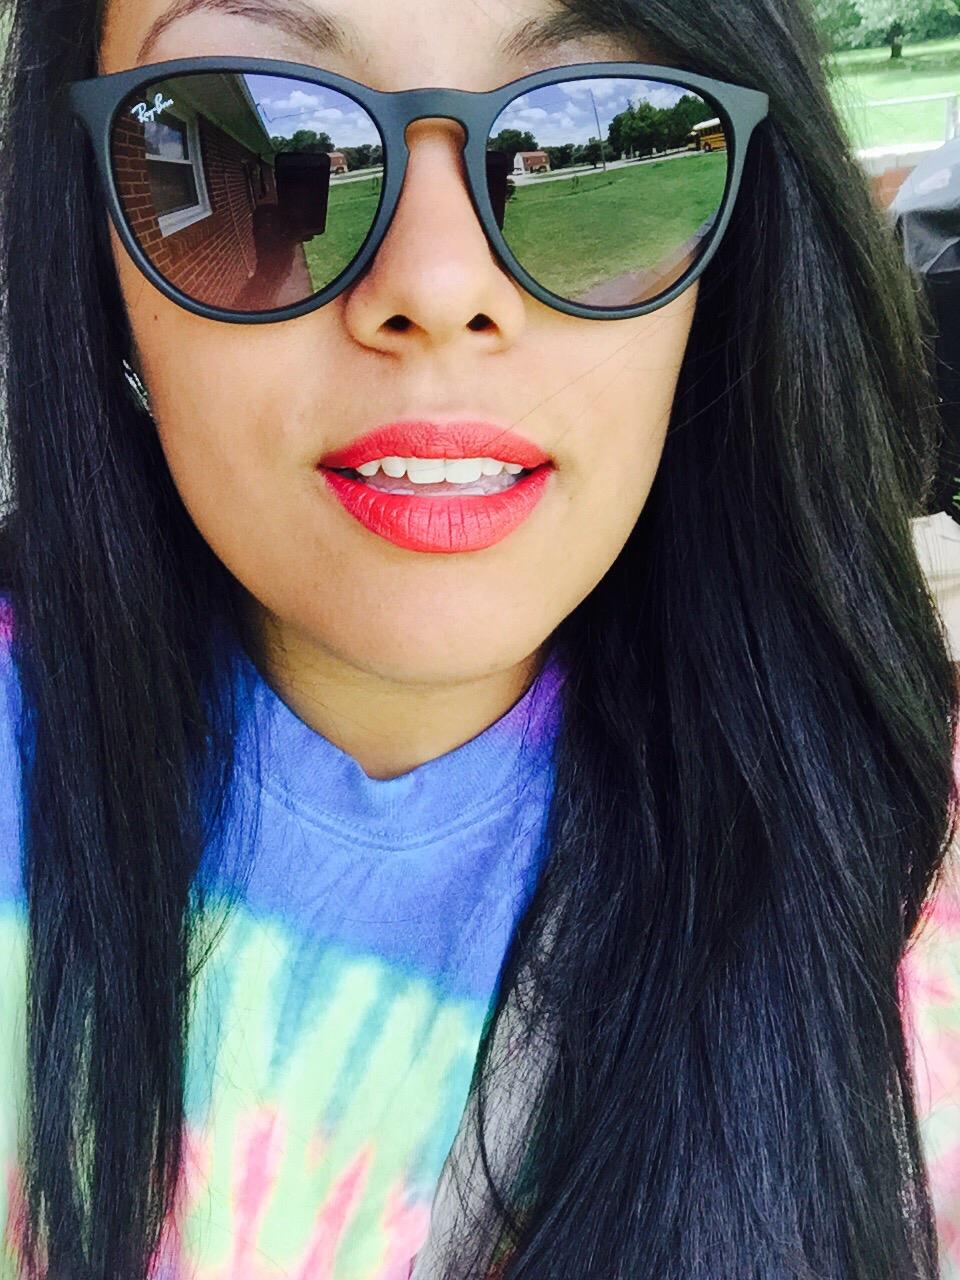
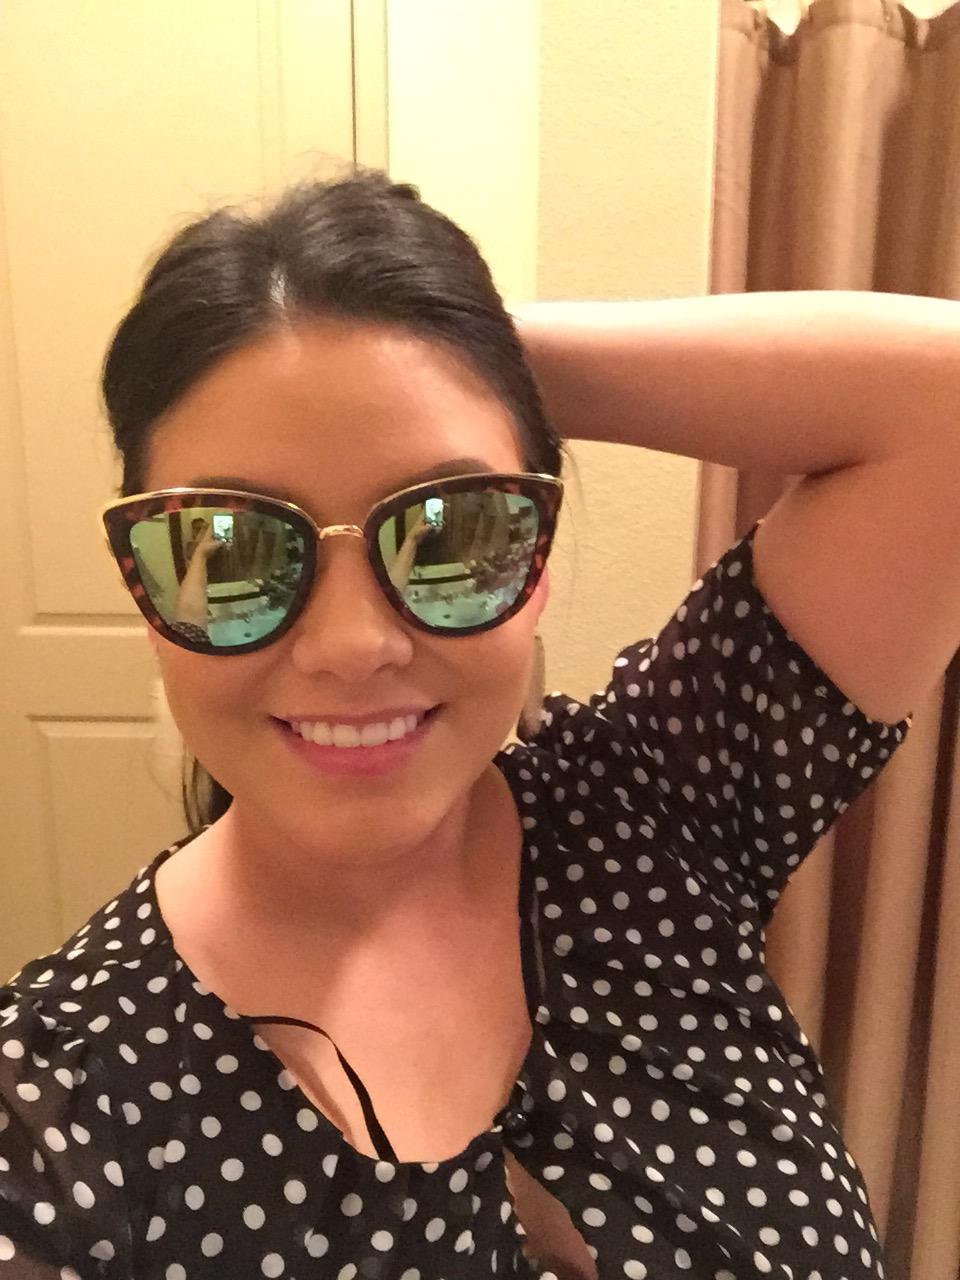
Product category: accessories_sunglasses
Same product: no